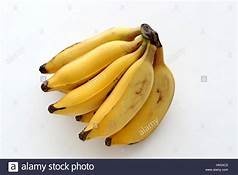
Label: banana